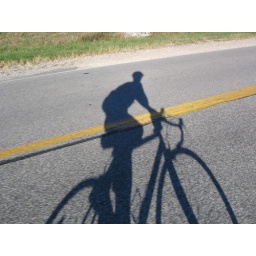
Me, myself and my bike on some road in some town between where we was and where we was going ; )